Modena Park 2017

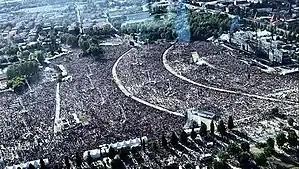
Audience at "Modena Park 2017"

Over 220,000 tickets to the concert were sold, beating the previous world record of 198,000 paying attendees at the a-Ha concert at the Rock in Rio 2 festival on 26 January 1991. The arena was split into three areas: Pits 1 and 2 accommodated 30,000 attendees each, and Pit 3 seated the remainder. The areas were marked with different colours (red, blue, and green), and with different ticket prices (€75, €65, and €50, pre-sale fees and commissions excluded). The total gross for the concert was about €12 million (USD$13.7 million), while the economic impact on the city was estimated at €6 million.